Mucking Marshes Landfill

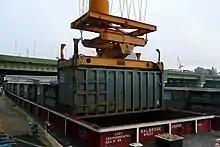
Containers of waste destined for Mucking Marshes Landfill are loaded onto a barge in central London

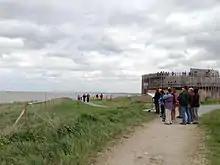
The new Cory Environmental Centre adjacent to the Thames Estuary

Mucking Marshes landfill was a major landfill site servicing London, close to the hamlet of Mucking, in Thurrock, Essex. Covering hundreds of acres of former gravel quarry, it was one of the largest landfills in Western Europe and had been filled for decades with municipal and commercial waste floated thirty miles down the River Thames in barges to Mucking Wharf. The barges, each carrying dozens of distinctive yellow containers, were a familiar, though rarely commented-upon, sight along the Thames through Central London. Once the barges had travelled downstream from Walbrook Wharf (or further upstream at Wandsworth), mechanical cranes at Mucking Wharf unloaded the containers onto trucks. The trucks made their way up the artificial mound created by decades of garbage compaction that still towers over the surrounding flat landscape. Flocks of seagulls and other scavenging estuarine birds were a familiar sight as the trucks disgorged their contents.